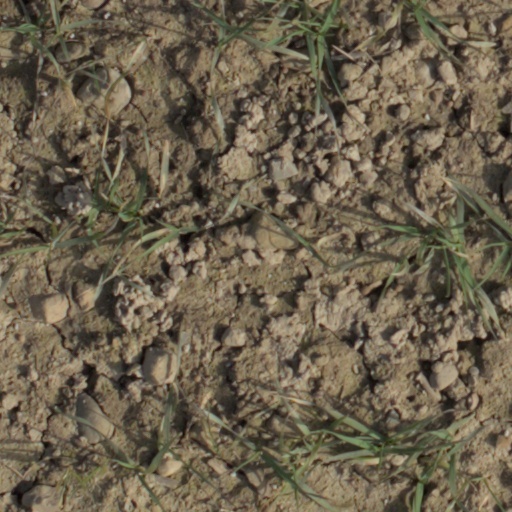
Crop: wheat